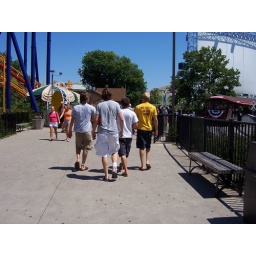
A little bird told me that these guys do it in the sand